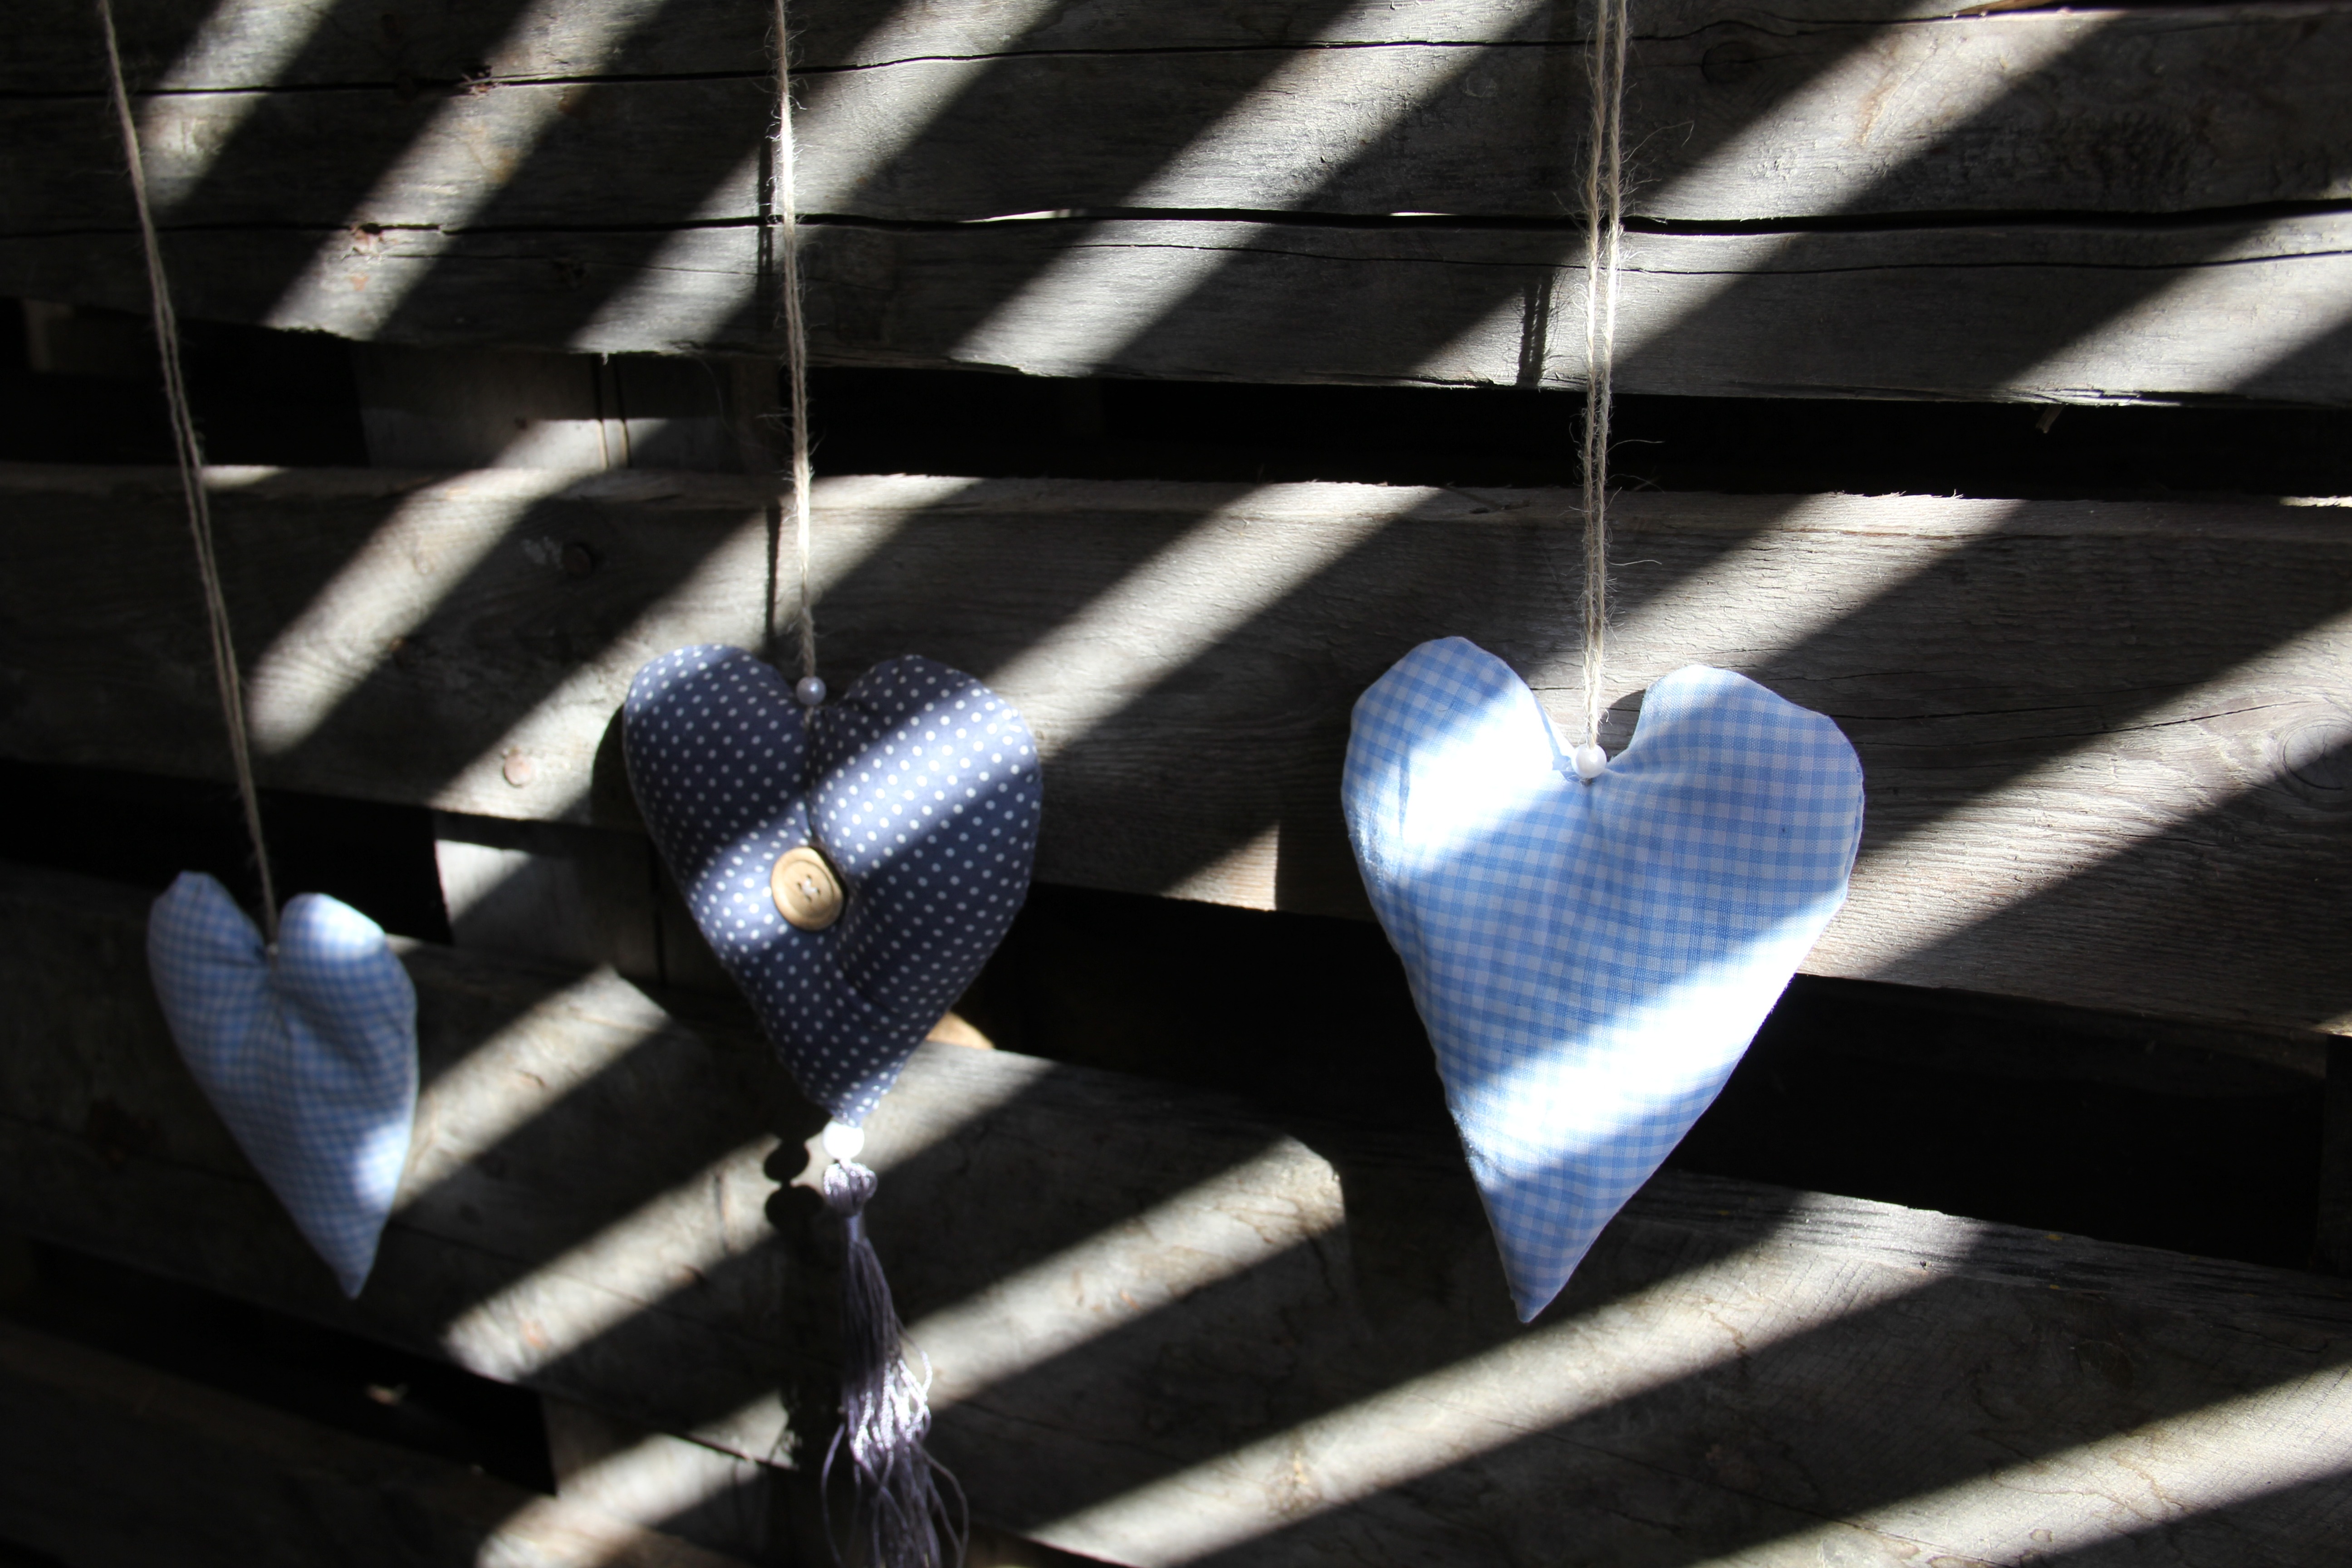
wing, light, white, wheel, love, heart, line, shadow, blue, black, shape, wooden wall, shadow play, automotive exterior